Helder Antunes

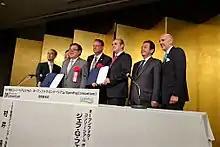
Antunes and Openfog leadership signing an agreement with the Japanese Ministry of Economy, Trade, and Industry (METI) in Tokyo, 2016.

Antunes started his career in the Silicon Valley high-tech industry at Grid Systems Corporation as a support engineer, where he first met John Morgridge, CEO and Chairman of Cisco. After Grid Systems, Antunes went to work at Plus Development and two years later at CA Technologies, where he led the CA-Superproject. Following CA, Antunes worked for NetManage, as Director of Engineering.